Senate of the Roman Republic

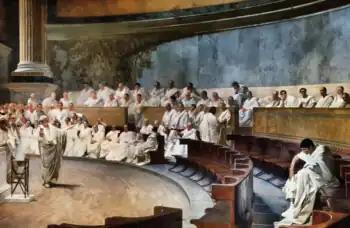
Representation of a sitting of the Roman Senate: Cicero attacks Catiline, from a 19th-century fresco

The Senate was the governing and advisory assembly of the aristocracy in the ancient Roman Republic. It was not an elected body, but one whose members were appointed by the consuls, and later by the censors, which were appointed by the aristocratic Centuriate Assembly. After a Roman magistrate served his term in office, it usually was followed with automatic appointment to the Senate. According to the Greek historian Polybius, the principal source on the Constitution of the Roman Republic, the Roman Senate was the predominant branch of government. Polybius noted that it was the "consuls" (the highest-ranking of the regular magistrates) who led the armies and the civil government in Rome, and it was the "Roman assemblies" which had the ultimate authority over elections, legislation, and criminal trials. However, since the Senate controlled money, administration, and the details of foreign policy, it had the most control over day-to-day life. The power and authority of the Senate derived from precedent, the high caliber and prestige of the senators, and the Senate's unbroken lineage, which dated back to the founding of the Republic in 509 BC. It developed from the Senate of the Roman Kingdom, and became the Senate of the Roman Empire.